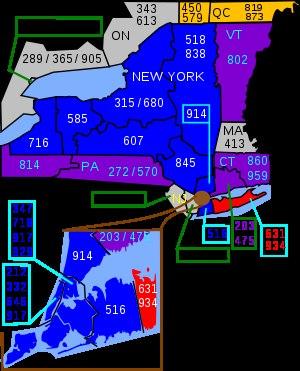
L'indicatif régional 631 est l'un des multiples indicatifs téléphoniques régionaux de l'État de New York aux États-Unis.